David Long Jr. (linebacker)

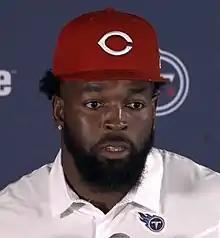
Long in 2021

Long continued the 2022 season as a starter for the Titans. He suffered a hamstring injury in Week 13 and was placed on injured reserve on December 10, 2022. He finished the season with 86 tackles and two interceptions.